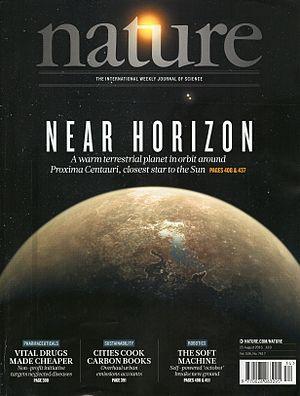
Le classement des revues scientifiques réfère à l'évaluation et la hiérarchisation des revues scientifiques selon différents critères tels l'existence et la constitution d'un comité de lecture, le nombre de citations par d'autres chercheurs du domaine des articles publiés, le prestige des auteurs et de la publication, etc.
Une revue scientifique est un titre de presse à publication périodique édité sous la forme d'une revue. Il s'agit de l'un des types de communications choisis par les chercheurs scientifiques pour faire connaître leurs travaux en direction d'un public de spécialistes, et ayant subi une forme d'examen de la rigueur de la méthode scientifique employée pour ces travaux, comme l'examen par un comité de lecture indépendant.